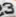
Number: 3